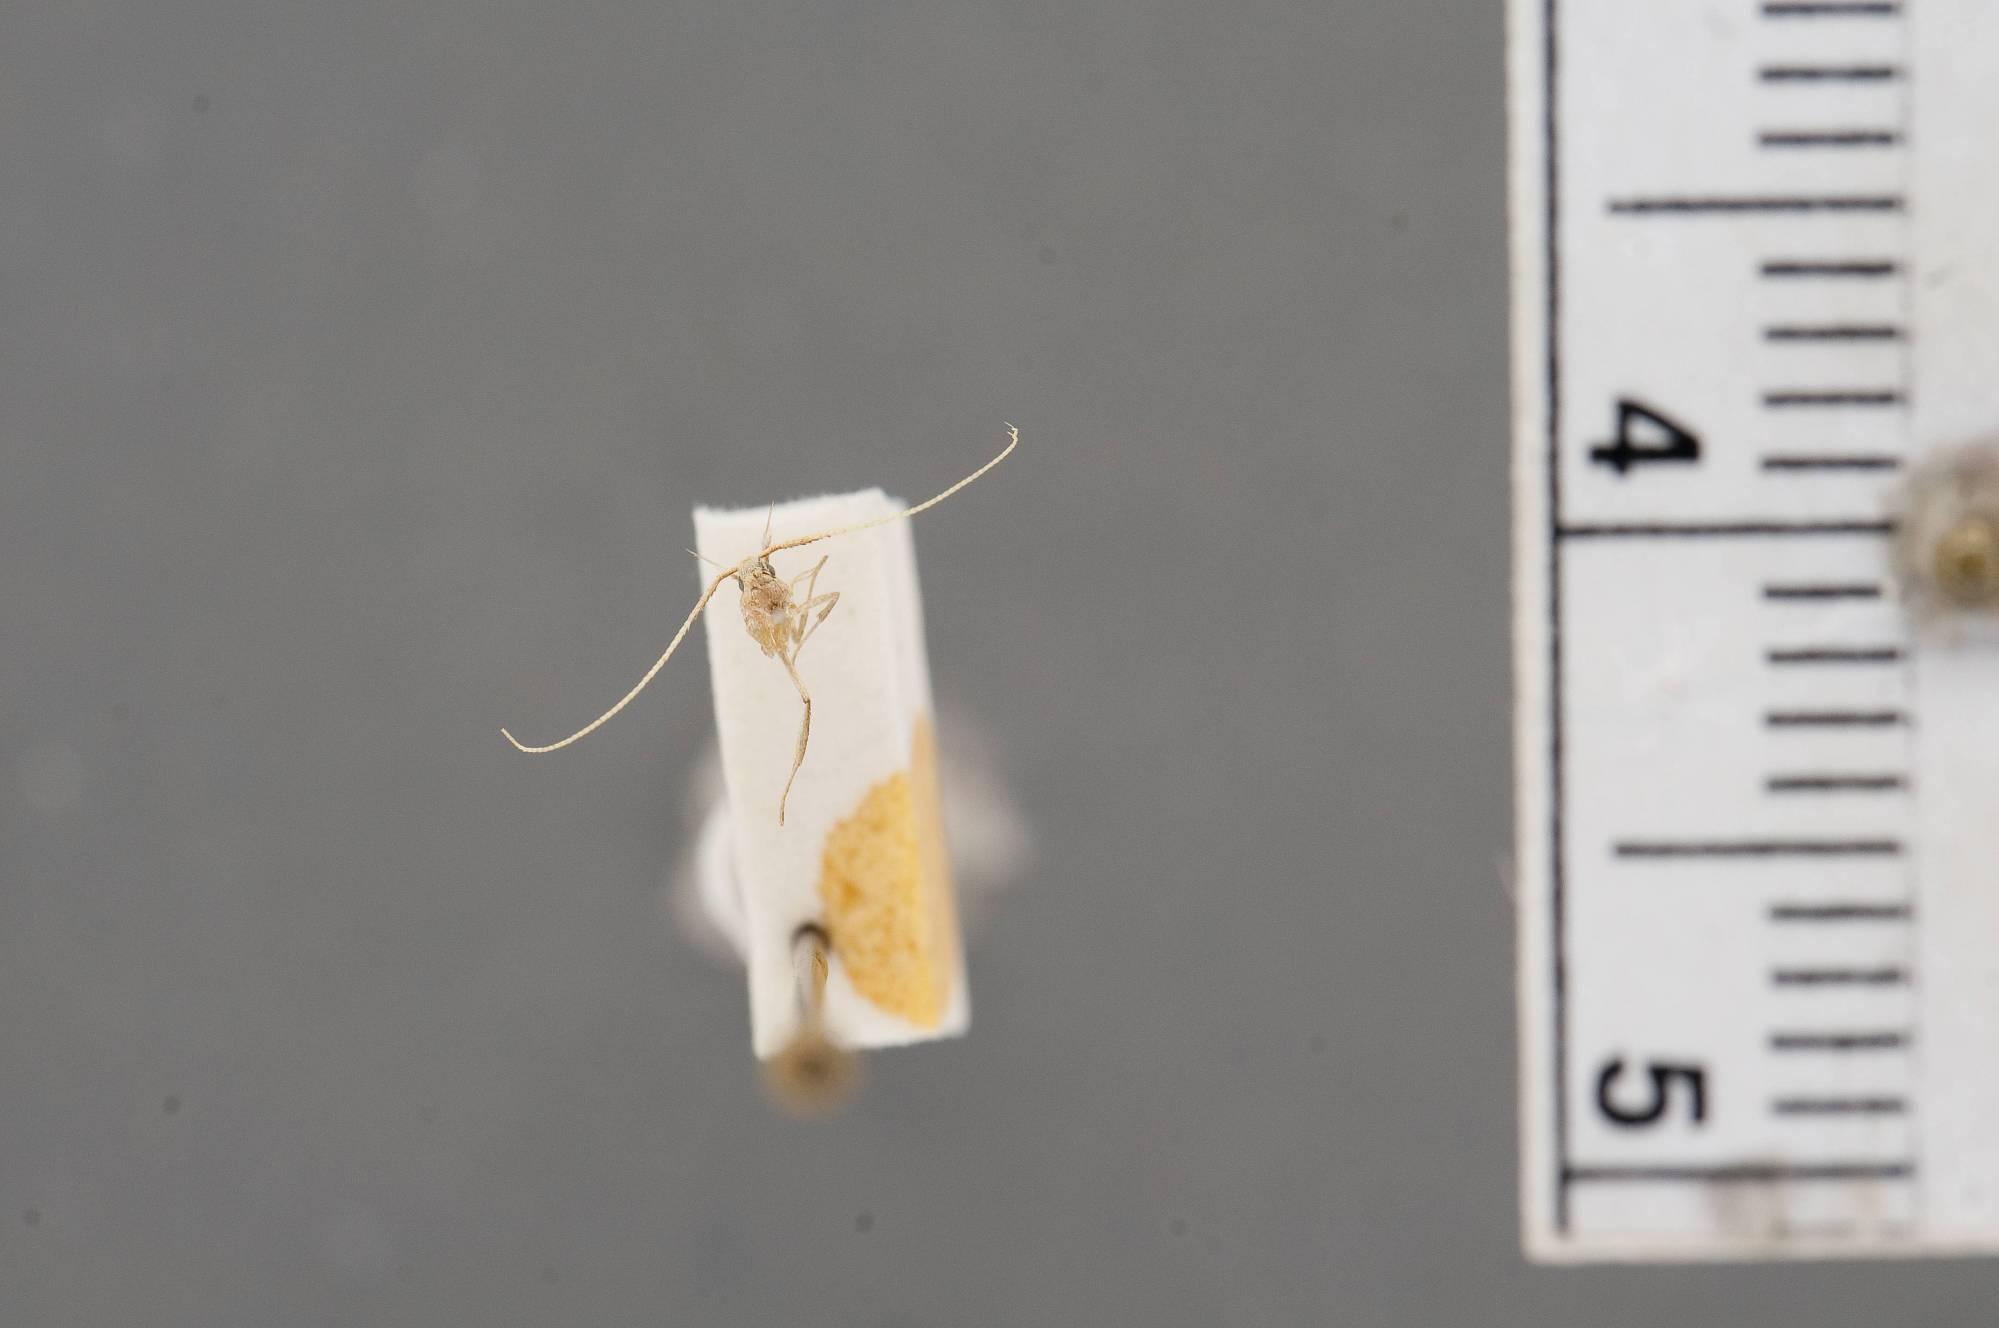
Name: Lecithocera pogonikuma
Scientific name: Lecithocera pogonikuma Wu & Park, 1999
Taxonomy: Animalia, Arthropoda, Insecta, Lepidoptera, Glossata, Lecithoceridae, Lecithocerinae
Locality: Udawattakele, 2100', black light, Kandy, Sri Lanka
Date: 5 Oct 1976